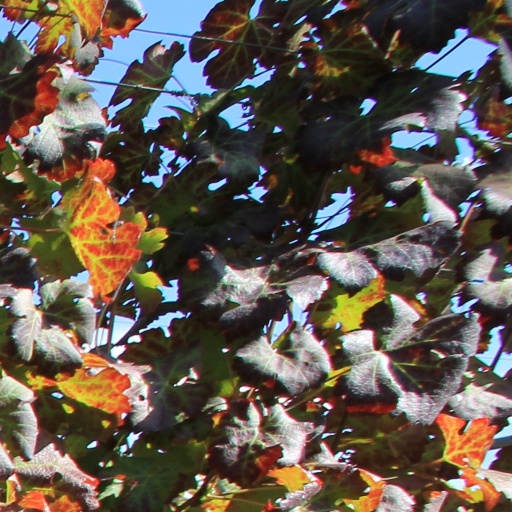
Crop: grape